Walter Siepmann

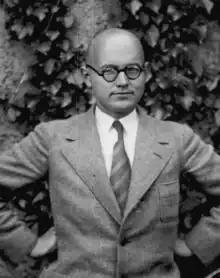
Walter Siepmann, c. 1925

Due to the Great Depression the company struggled and had to reduce staffing from 400 (1927) to 140 (1932), only in 1933 the company became a benefactor of the growing Nazi Germany, which needed suppliers for armament orders. Following those economical impacts they grew back very rapidly increasing staff from 143 (1932) to 312 (April 1934). Since 1937 the Siepmann company was the second largest drop forge factory in Germany and one of the most modern in entire Europe. There were 2,000–3,000 employees within the Siepmann companies. Since 1938, the company has been known as "Siepmann-Werke, Inh. Hugo und Emil Siepmann & Söhne OHG (en. Siepmann-Works, Prop. Hugo and Emil Siepmann & Sons)". In the 1940s it became a stock corporation, but was later turned back into a "GmbH & Co KG". In 1946, they formed the subsidiary "PERSTA Steel Fixtures GmbH & Co KG" and the third generation entered management of the company.